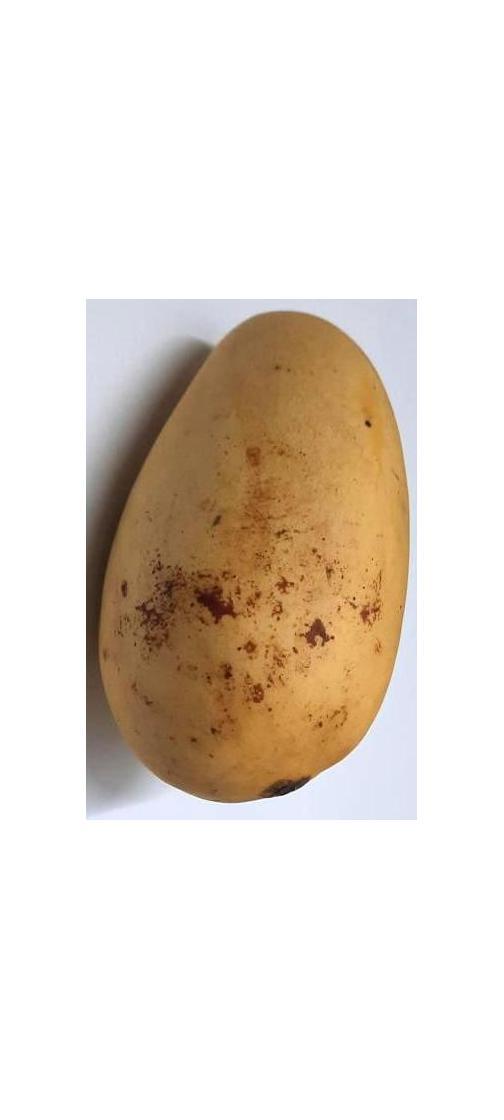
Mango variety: Katimon